La zona (film)

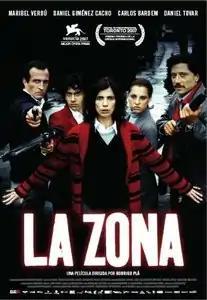

La zona ("The Zone") is a 2007 Mexican-Spanish co-production film by director Rodrigo Plá. The film describes a failed break-in attempt in a gated community and the consequences for the thieves and the residents.